Juhi Babbar

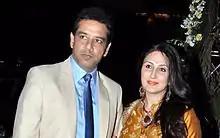
Juhi Babbar and Anup Soni in Jan 2013

Juhi's first husband was Bejoy Nambiar, a screenplay writer, whom she married on 27 June 2007. The couple divorced in January 2009. She then fell in love with the TV actor Anup Soni, whom she met while both of them were working in a play produced by Juhi's mother Nadira Babbar. Soni was at that time married to Ritu and was the father of two daughters by her. On 14 March 2011, after his divorce was finalised, Juhi and Anup Soni were married. Juhi and Soni have a son, born in 2012.